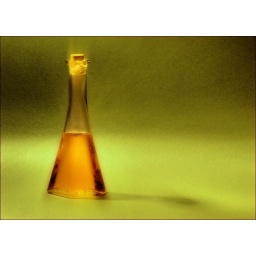
Working late today, so just some work in the kitchen and behind the PC with this bottle of olive oil